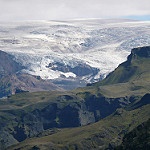
Scene: Outdoor